Akademisk Boldklub

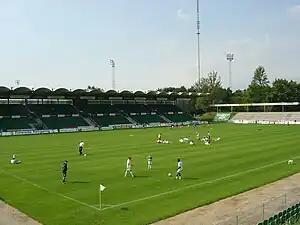
Gladsaxe Stadium

AB plays their home matches at Gladsaxe Stadium. The stadium is located on Gladsaxevej 200, Søborg, Gladsaxe Municipality, in Copenhagen, and is primarily used for football matches. The stadium has a capacity of 13,507, of which 7,707 are covered seats. The rail size is 105 x 68 meters, and the lighting is 700 lux.